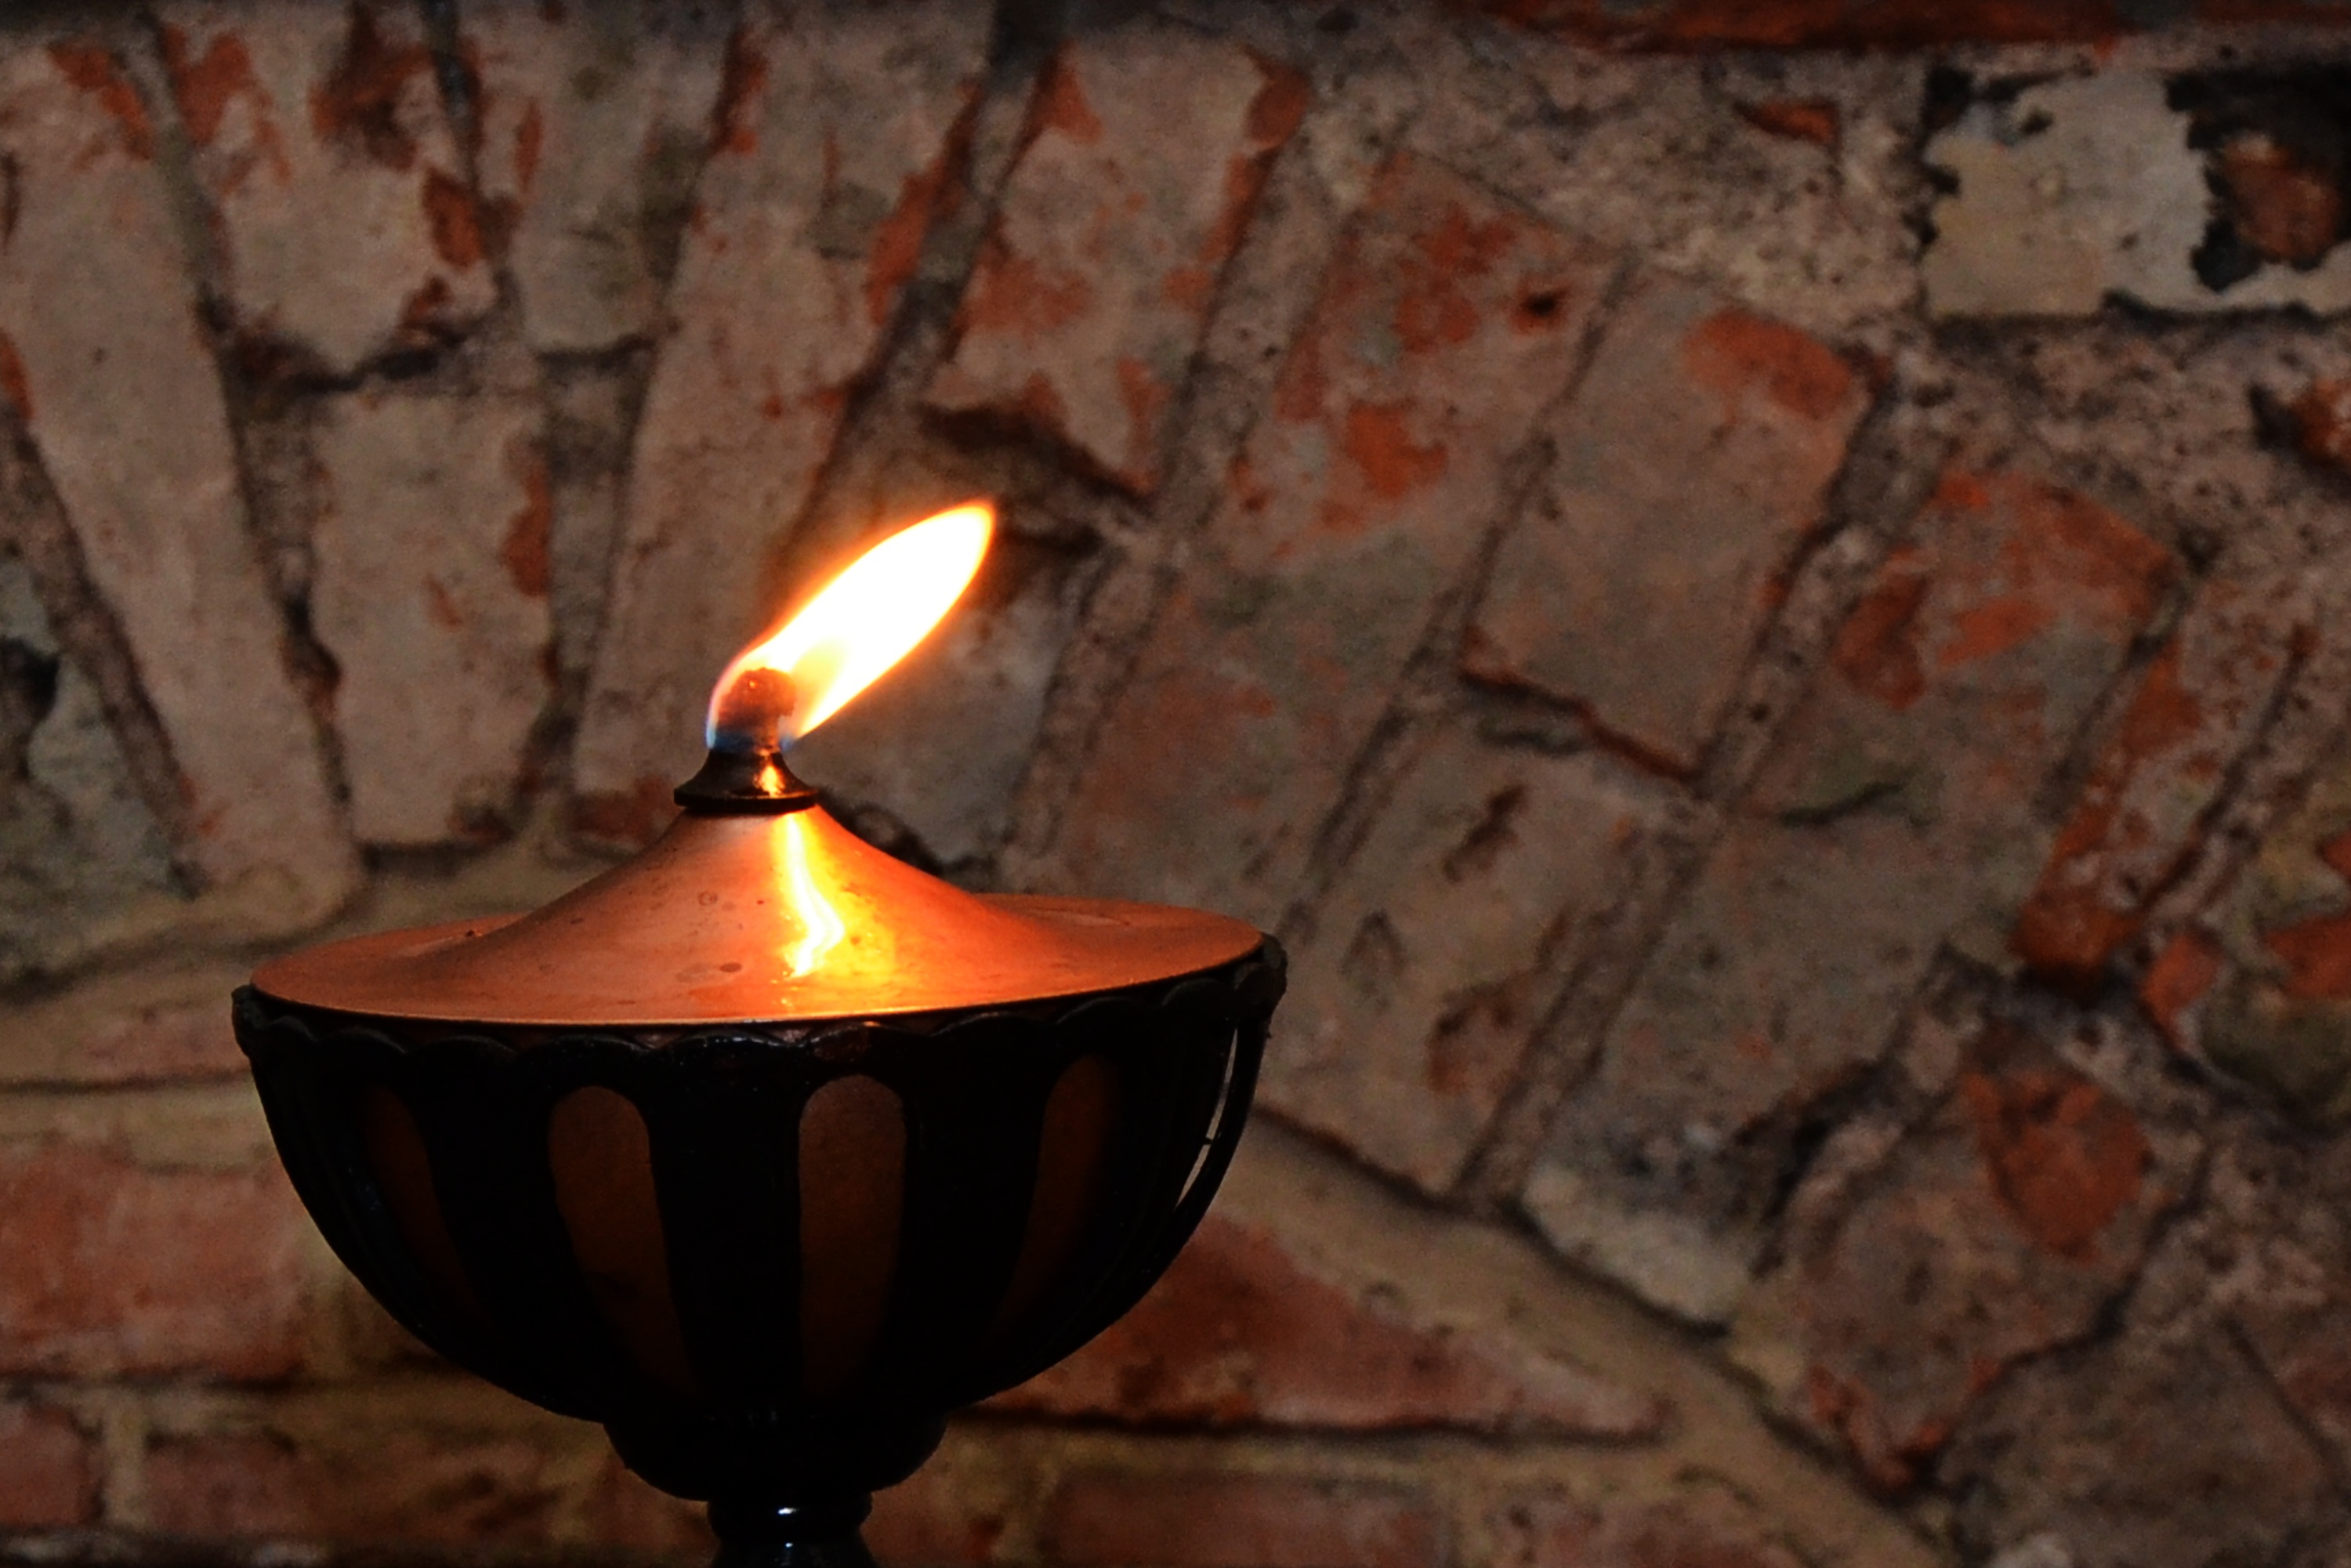
flame, fire, lamp, candle, lighting, heat, cool image, bill, cool photo, oil lamp